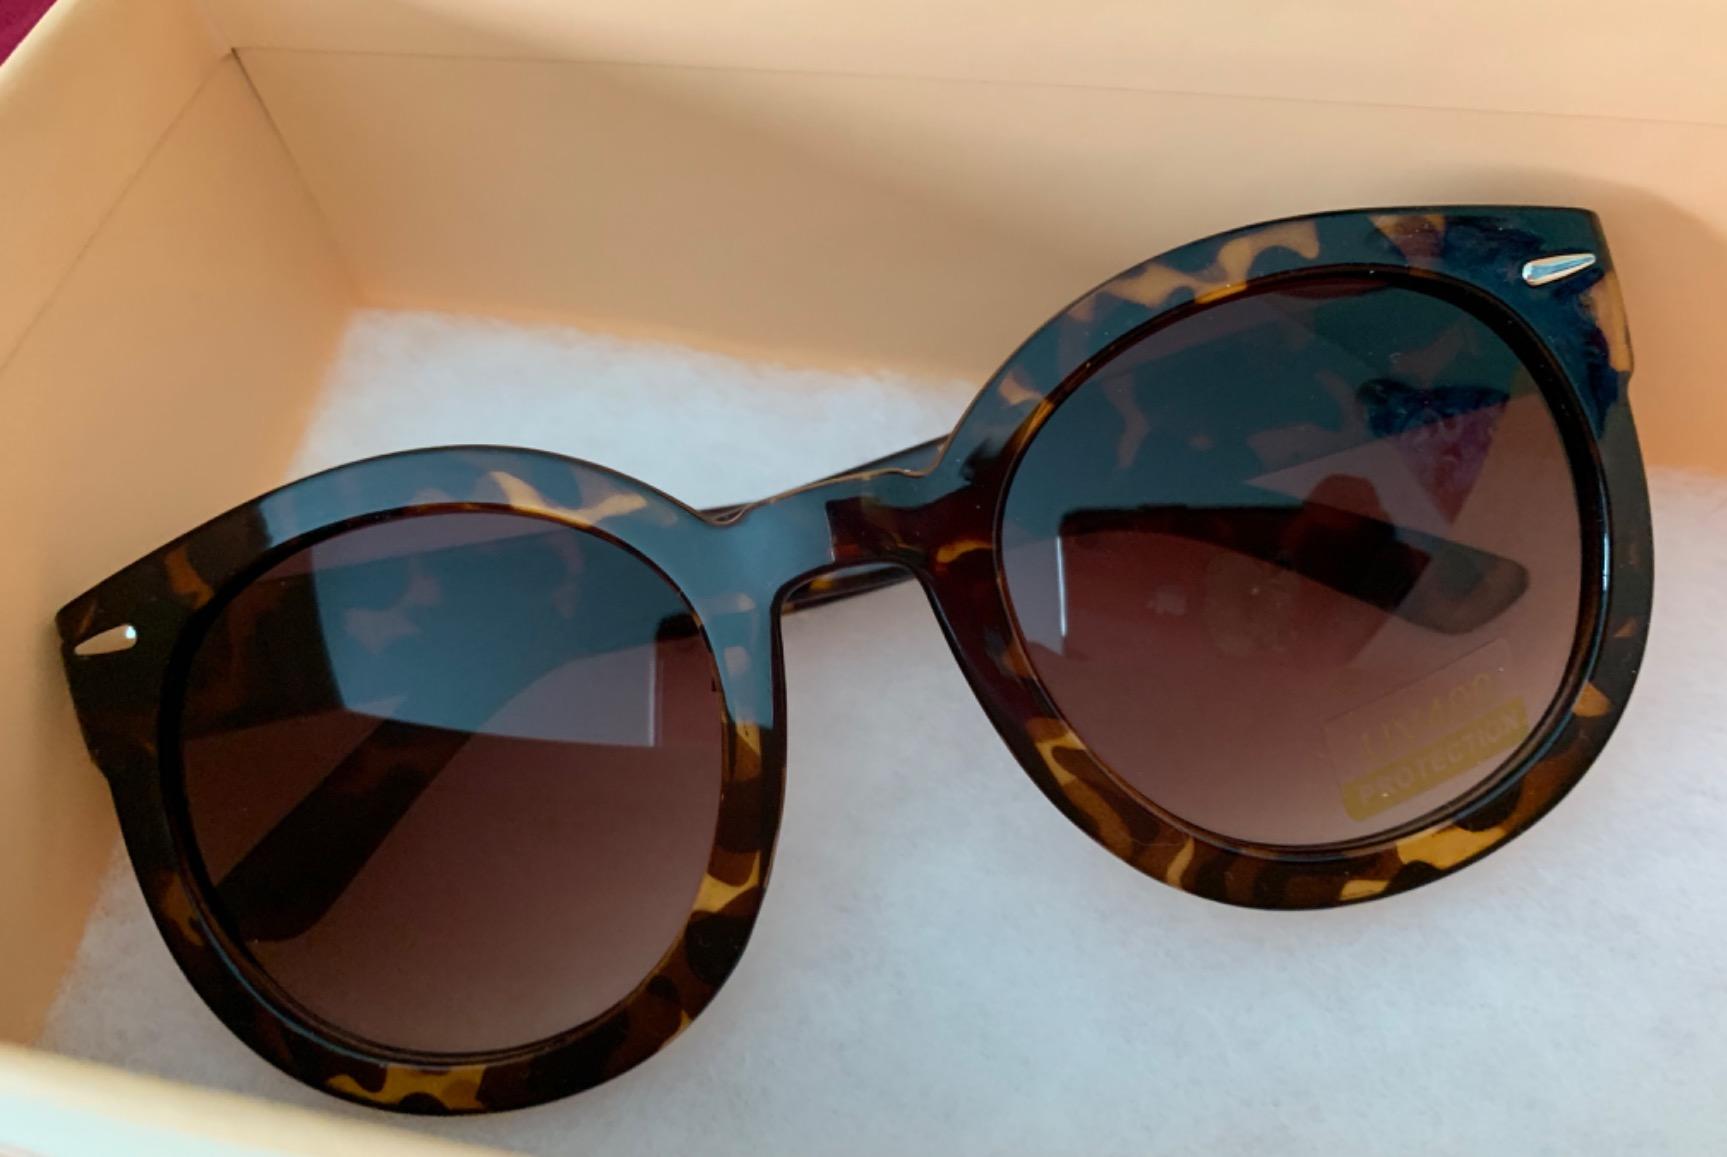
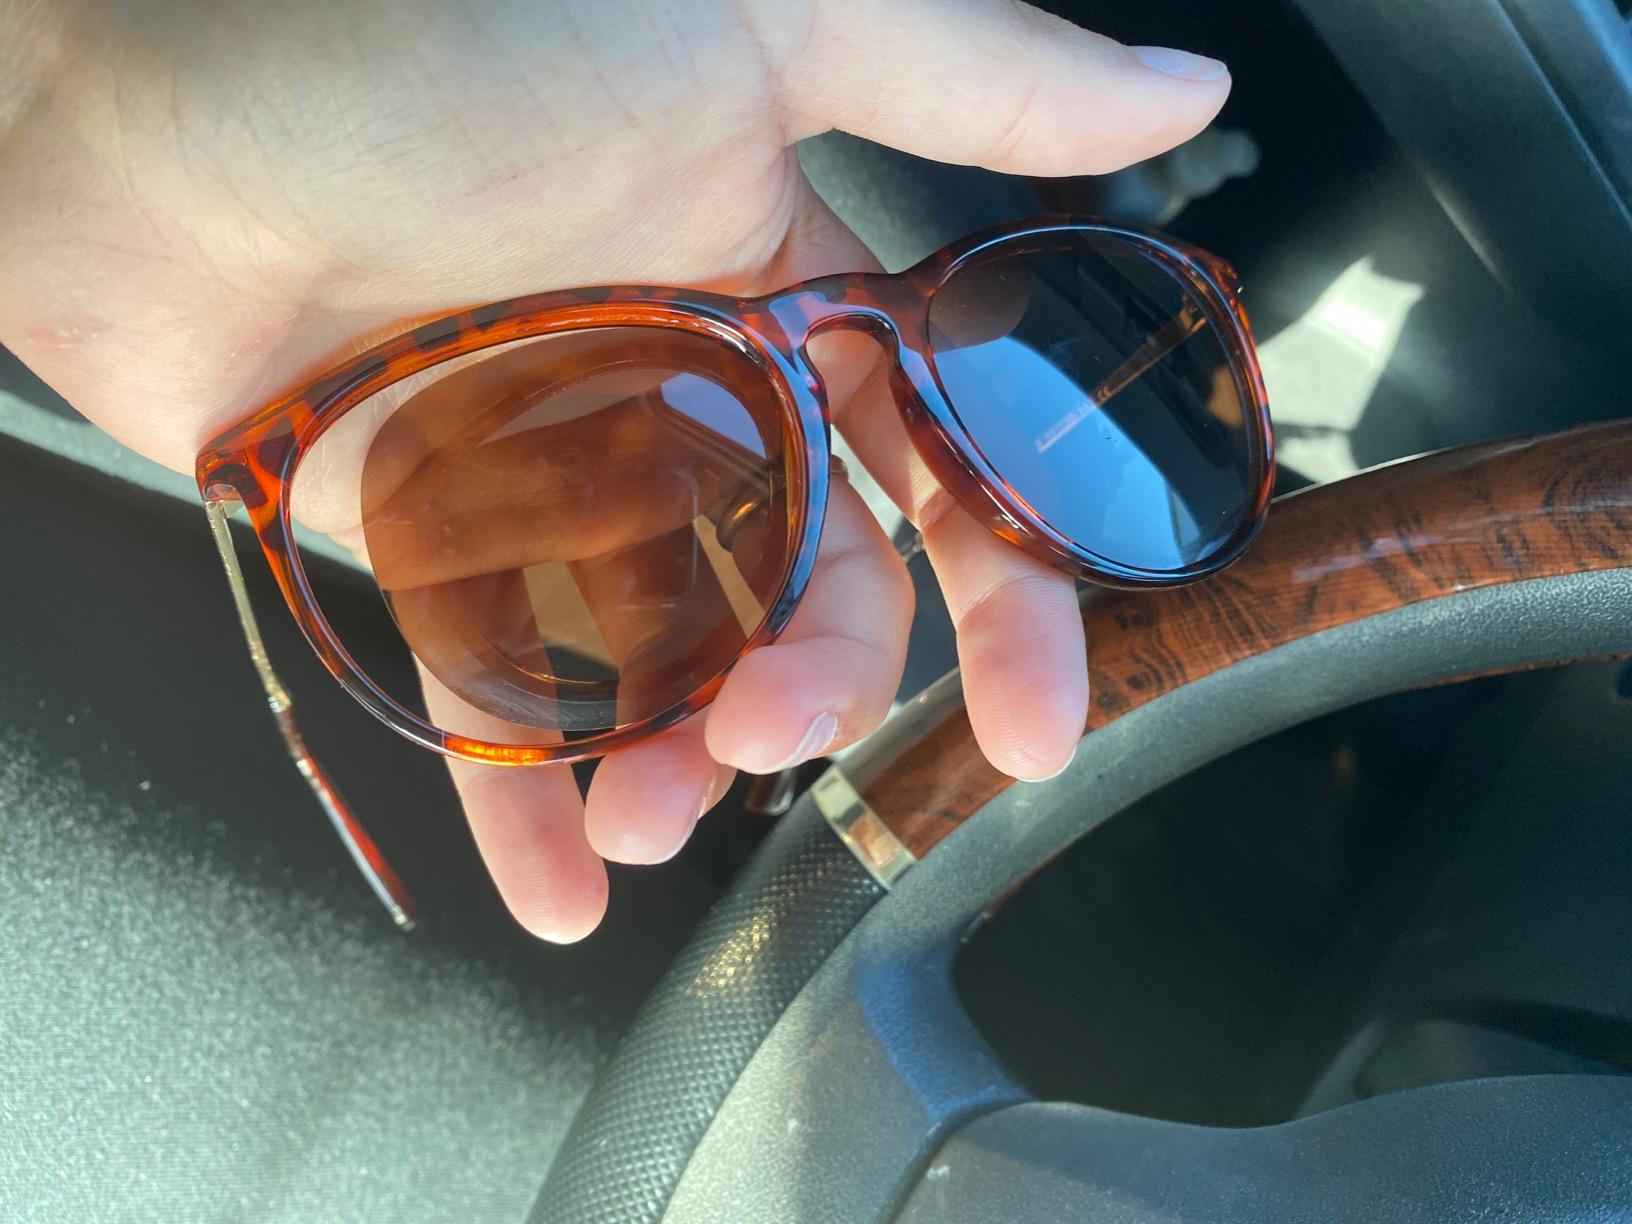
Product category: accessories_sunglasses
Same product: no